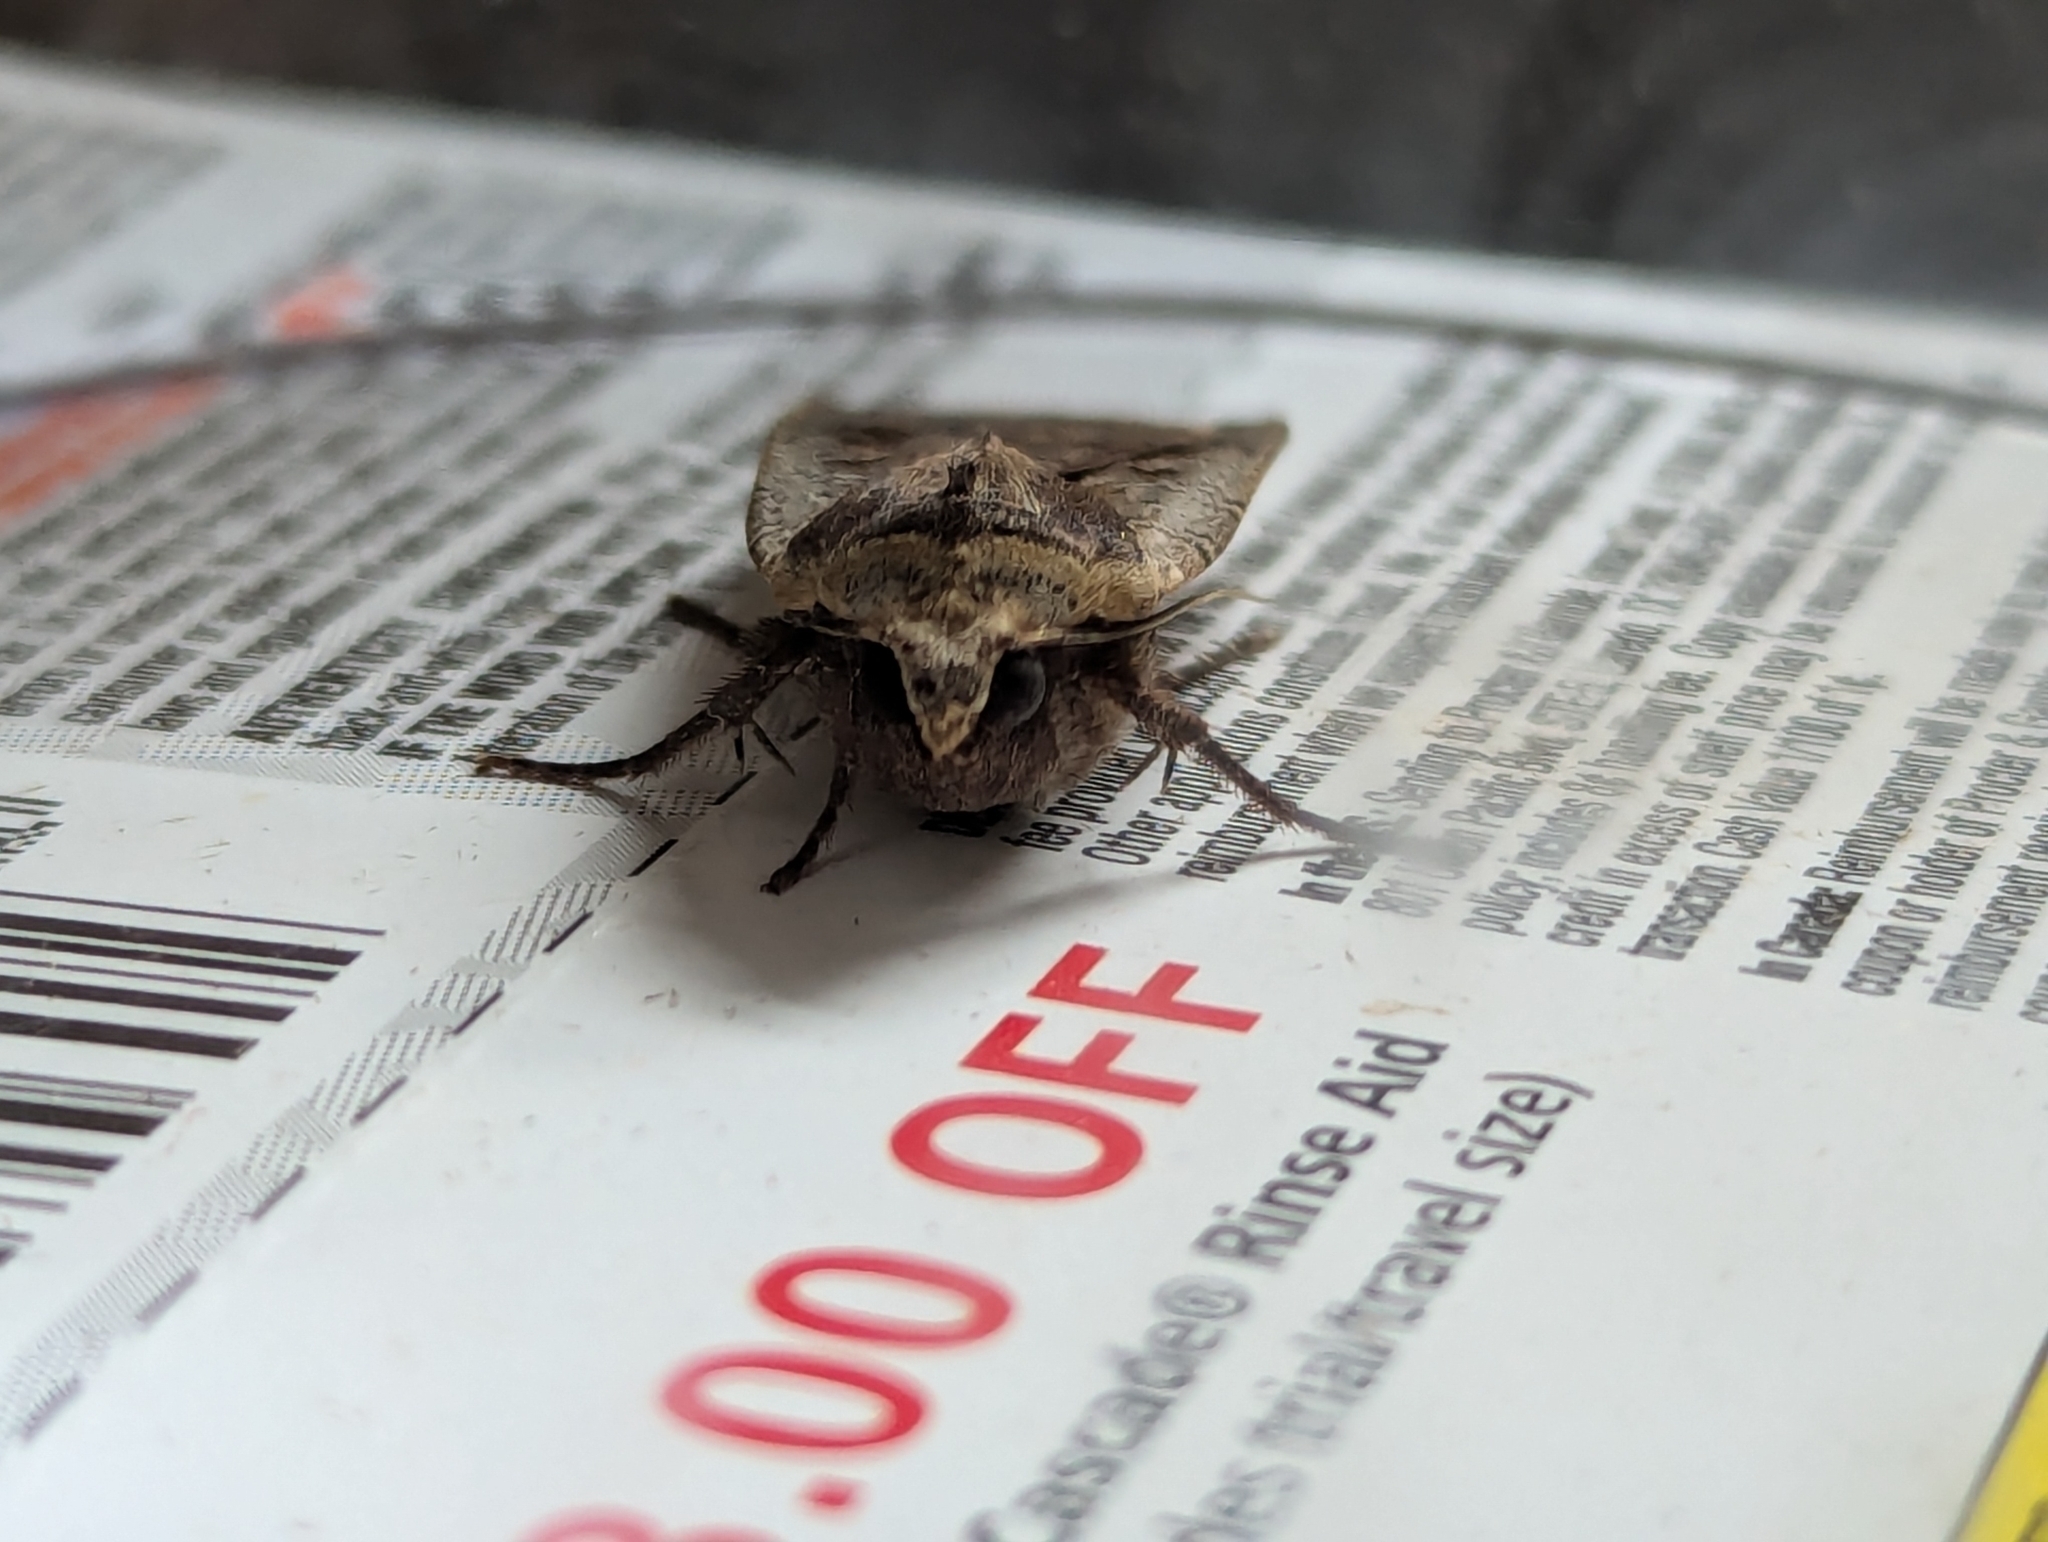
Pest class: cutworms